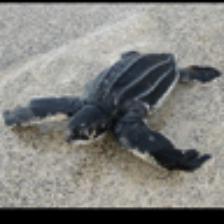
Label: NonHuman